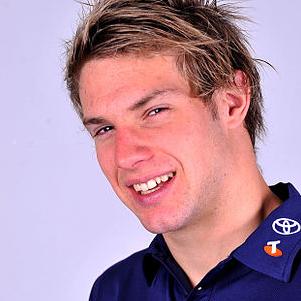
Age: 20